The Seasteading Institute

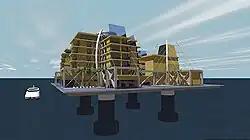
Rendering of the Seasteading Institute's "ClubStead"

The Seasteading Institute (TSI) is a 501(c)(3) non-profit organization formed to facilitate the establishment of autonomous, mobile communities on seaborne platforms operating in international waters (a proposed practice called seasteading). It was founded by Wayne Gramlich and Patri Friedman on April 15, 2008.